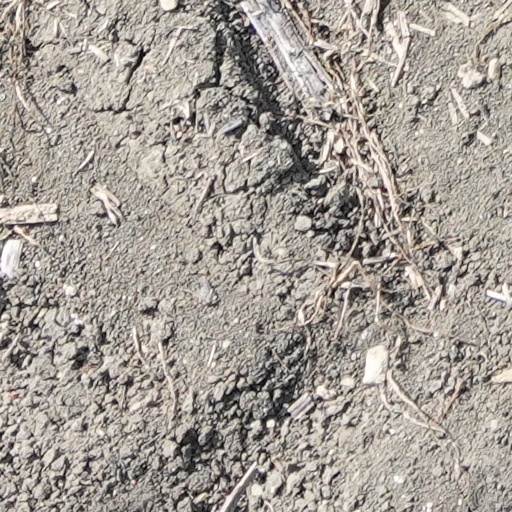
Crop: wheat